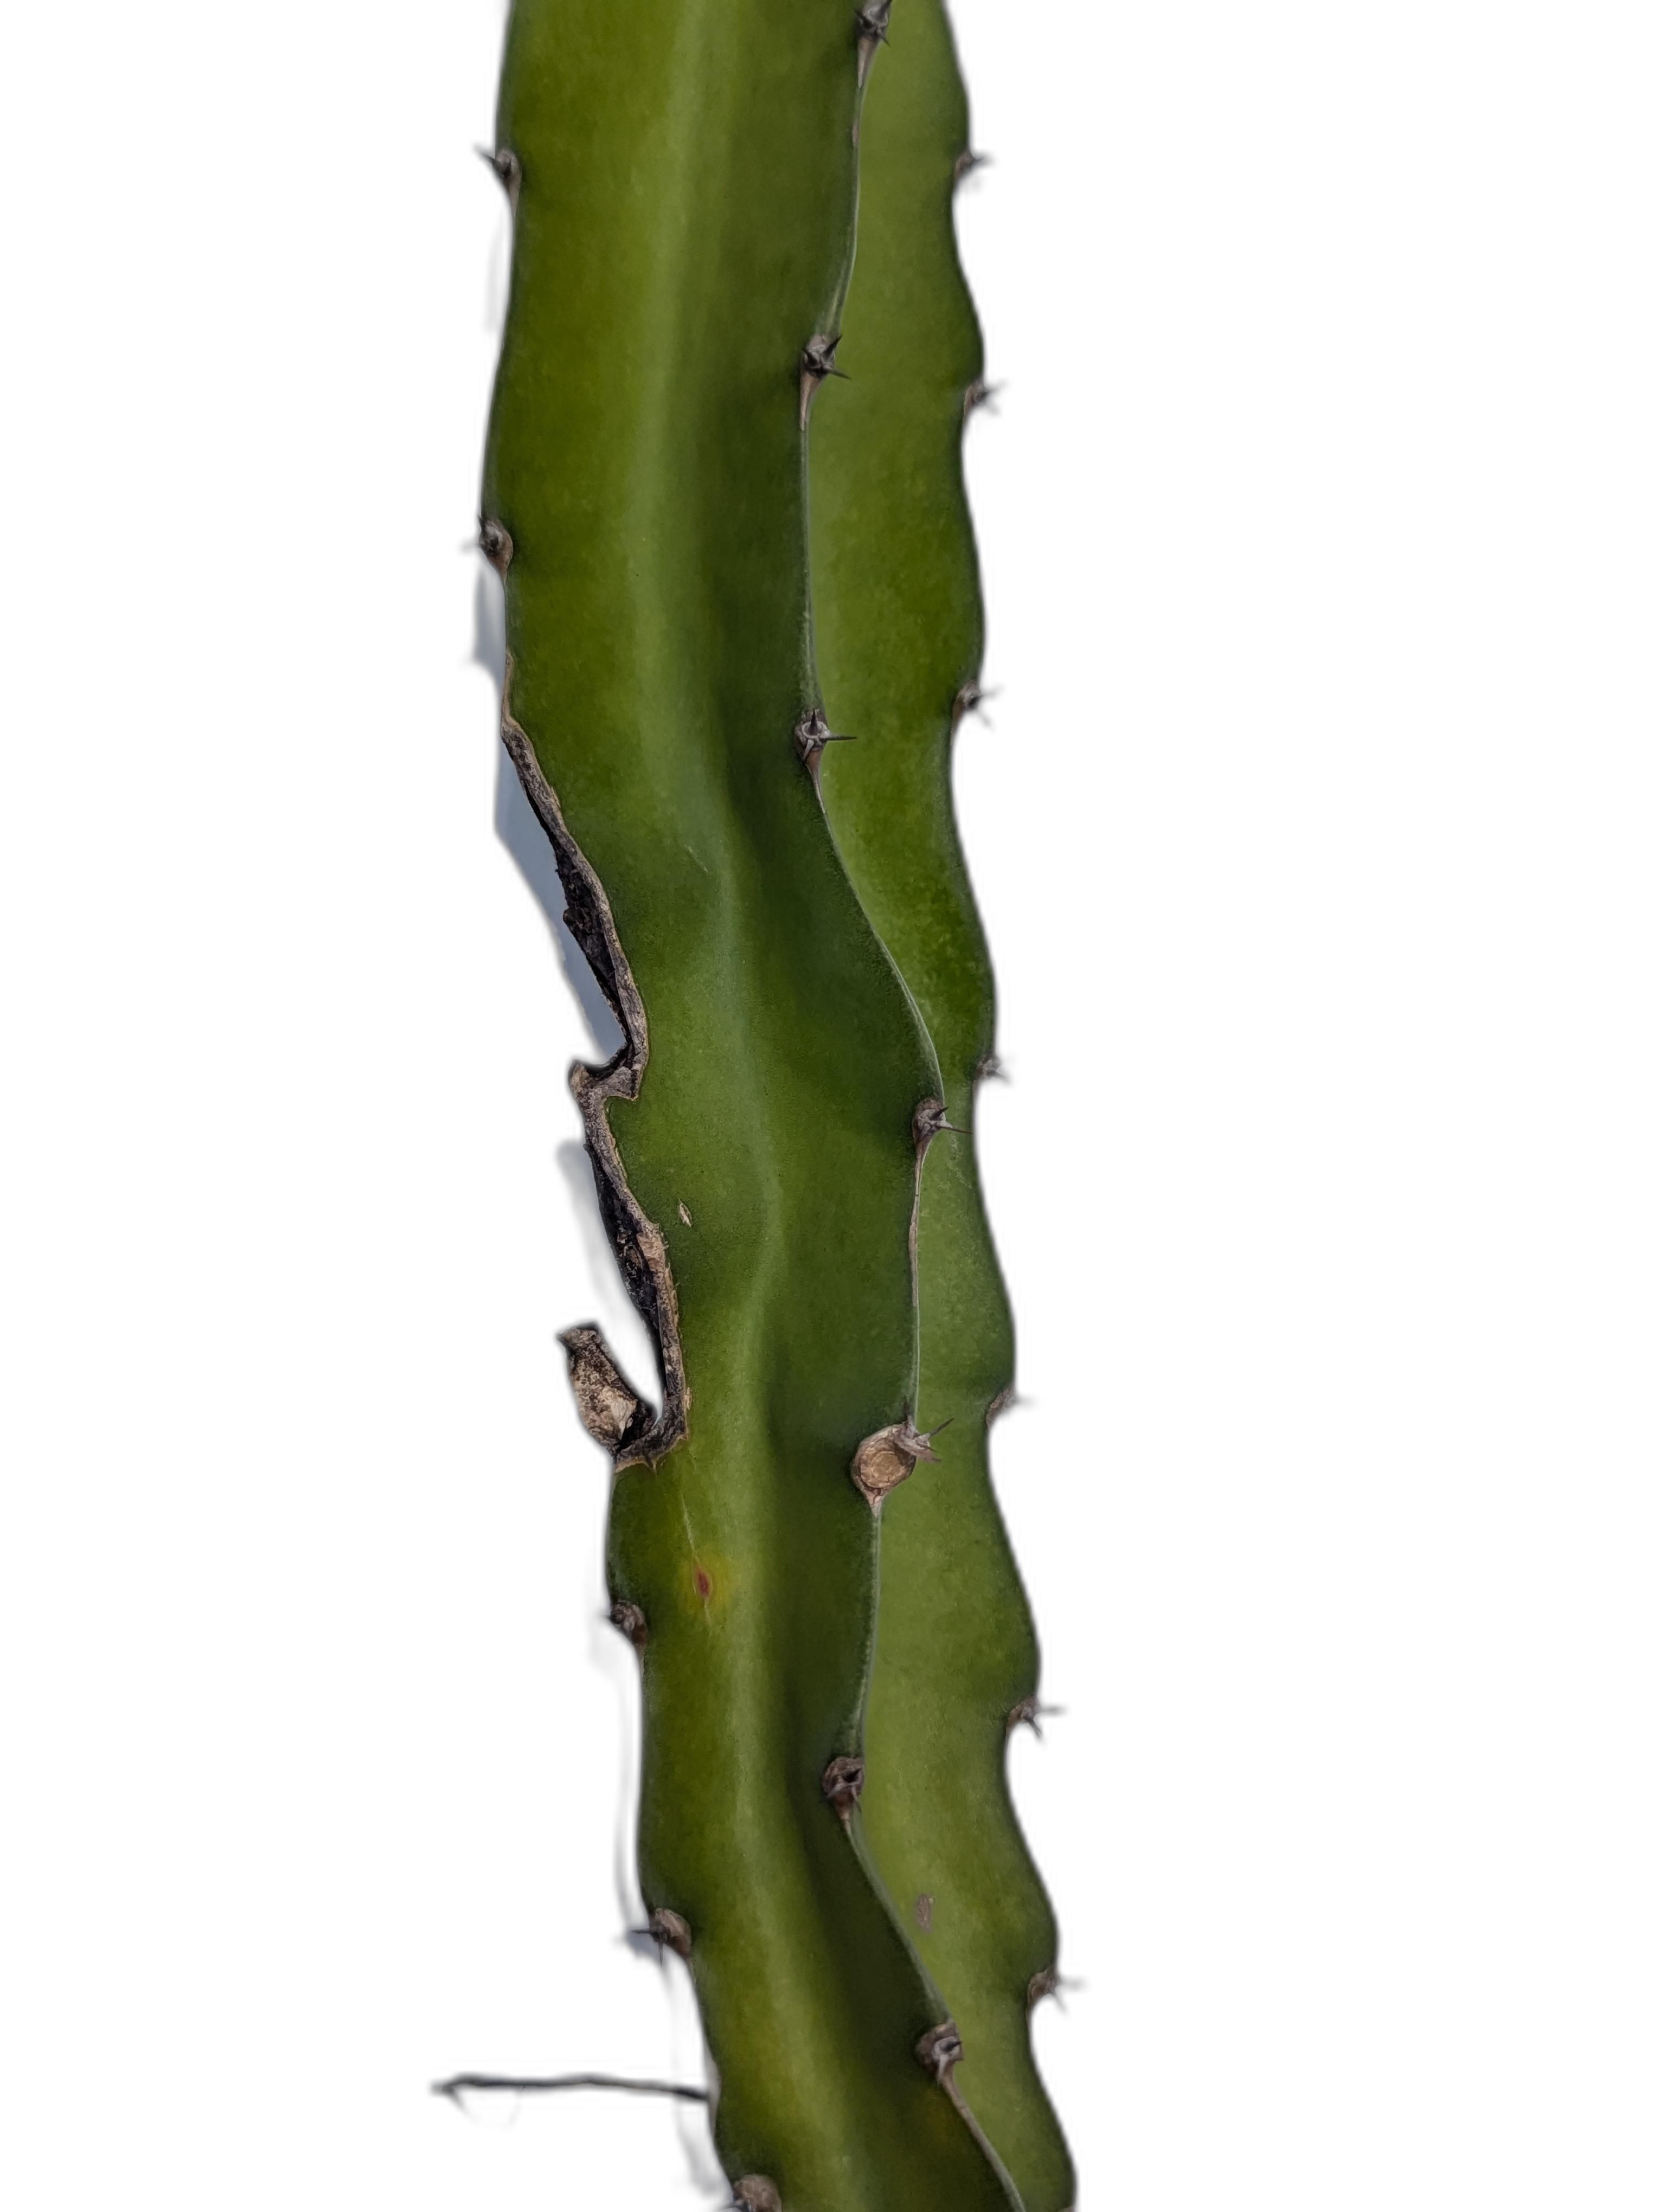
Label: Good leaf